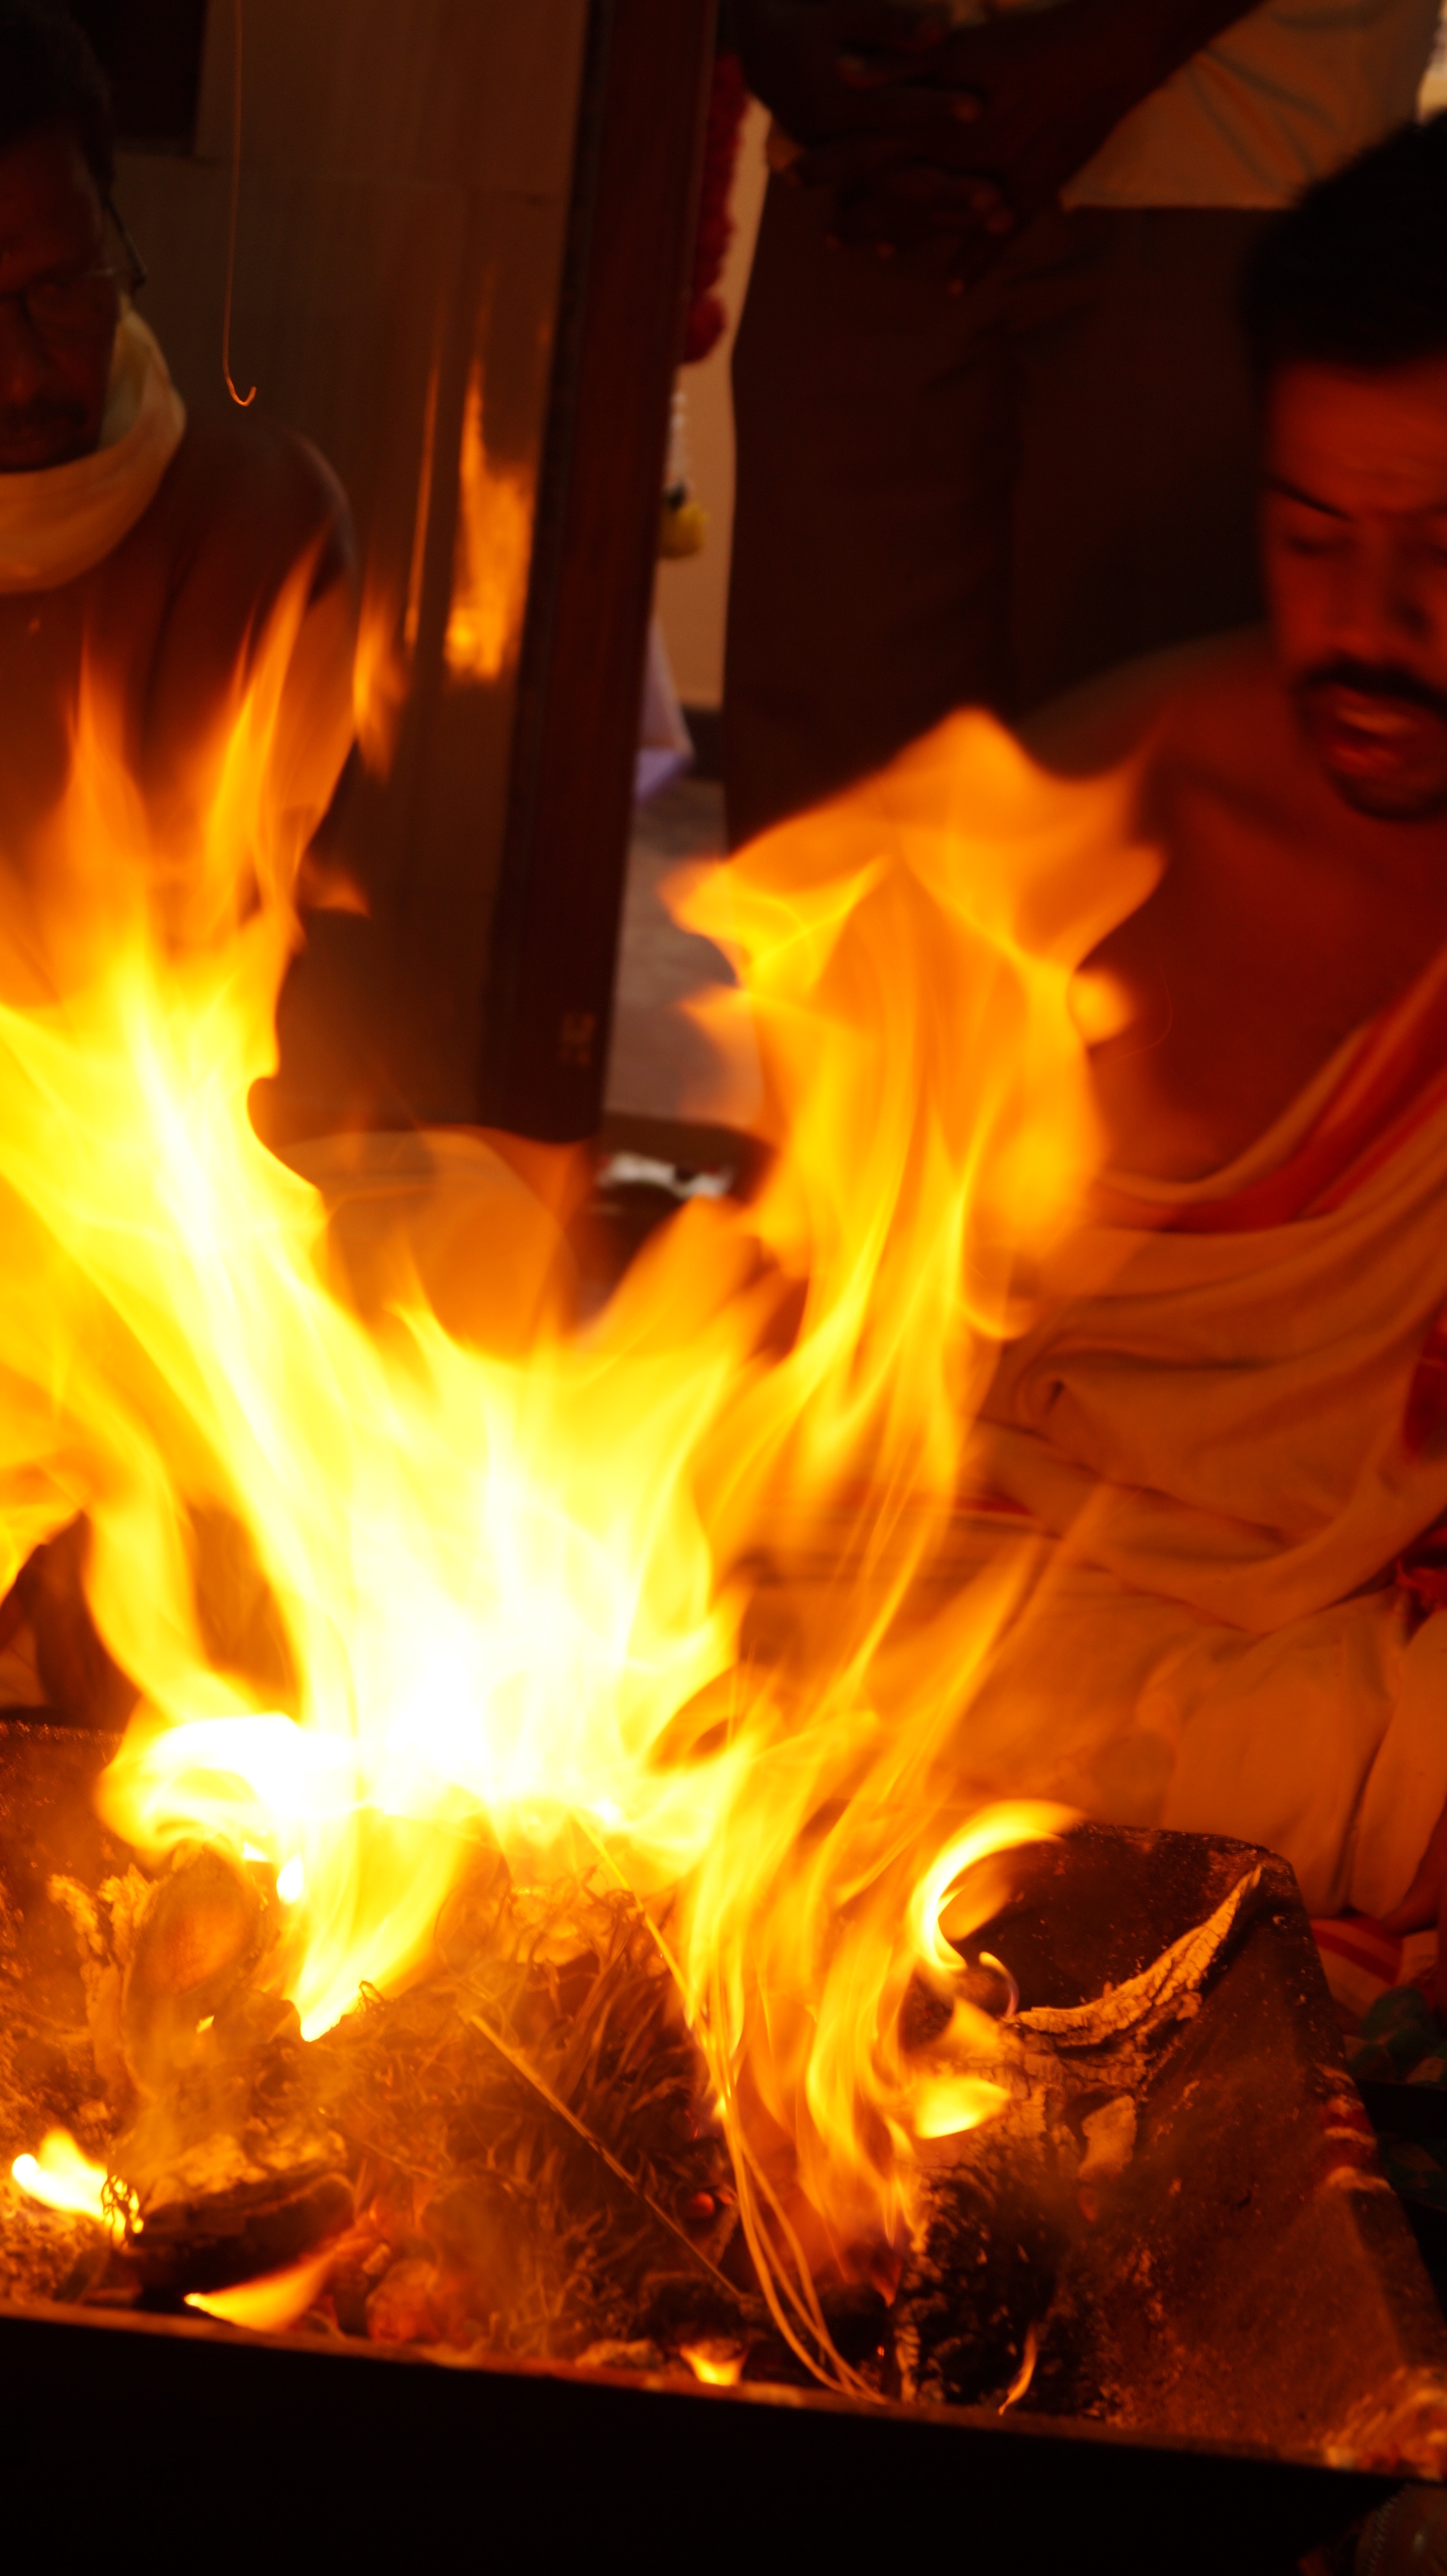
flame, fire, campfire, bonfire